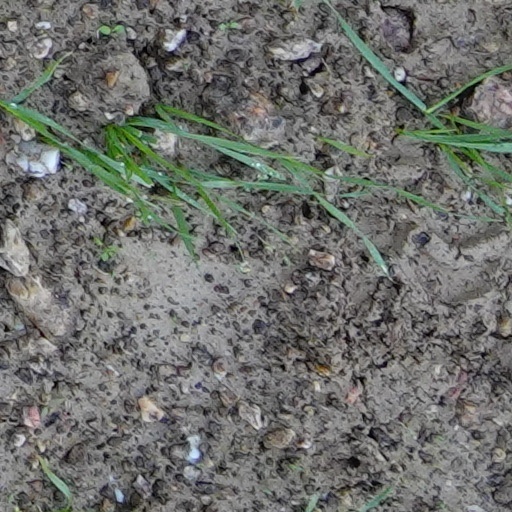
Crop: wheat